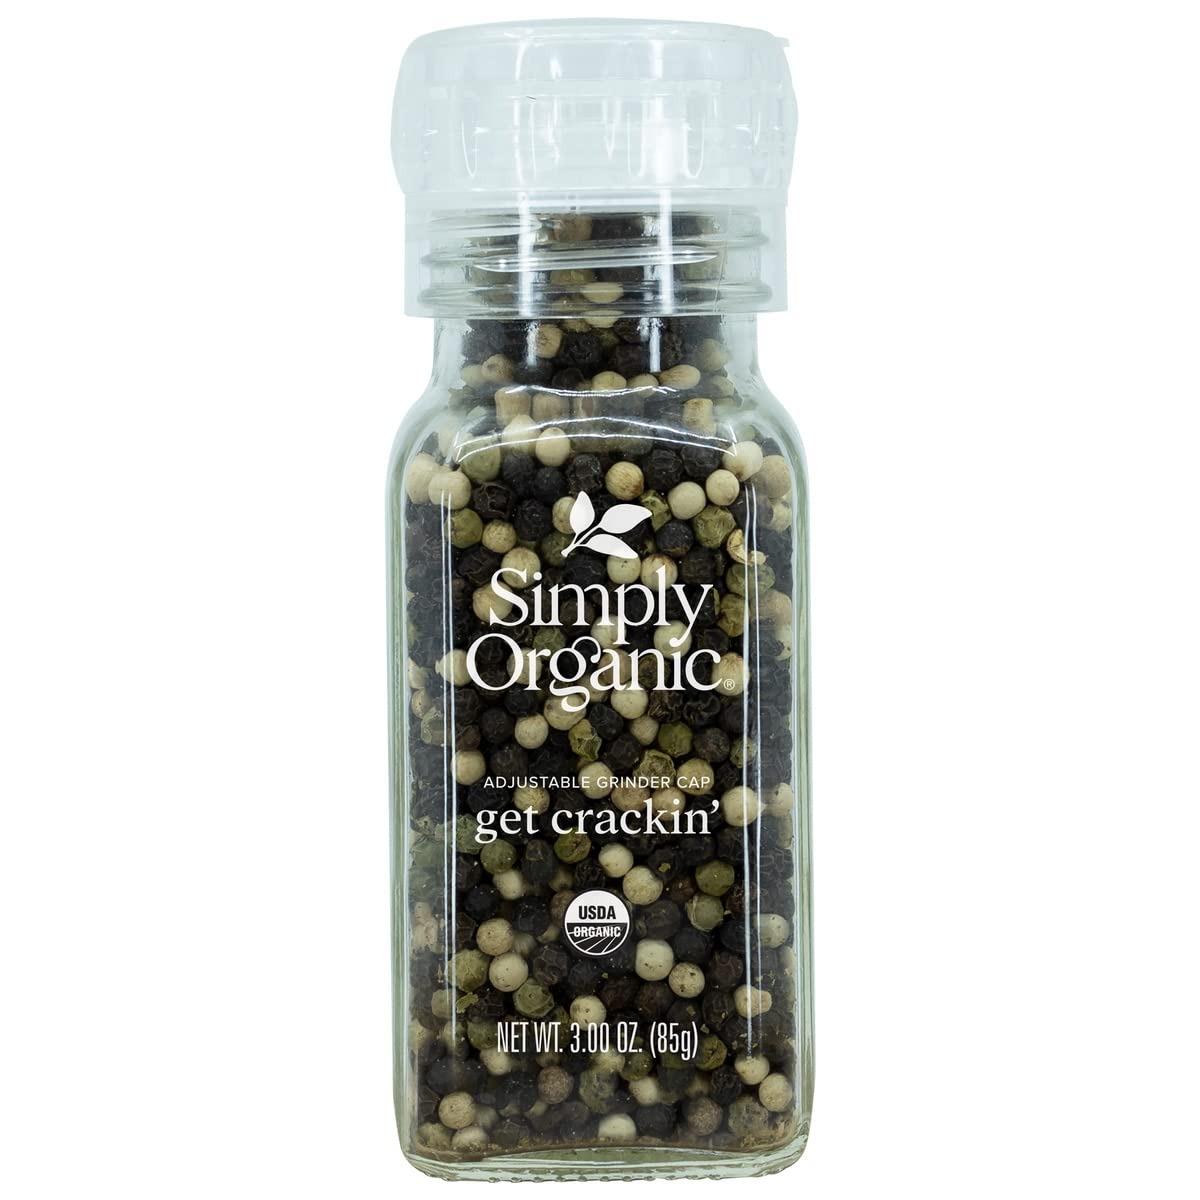
Item Name: Simply Organic Get Crackin', Certified Organic | 3 oz | Pack of 12
Value: 36.0
Unit: Ounce

Price: 9.34